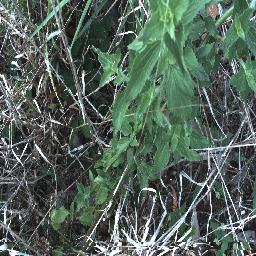
Label: siam_weed